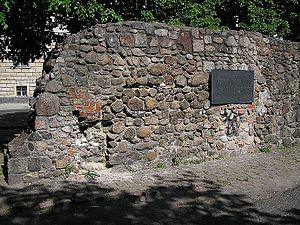
Berlins bymur / Placering
En rest af Berlins bymur ved Littenstraße.
Berlins bymur var, som navn antyder, en bymur, der omkransede Berlin. Den blev opført i middelalderen, og gik rundt om de to tvillingebyer Alt-berlin og Cölln. Der var flere byporte og passager, som tillod adgang til og fra byen. Den blev revet ned i 1600-tallet, og der findes kun få rester i dag.